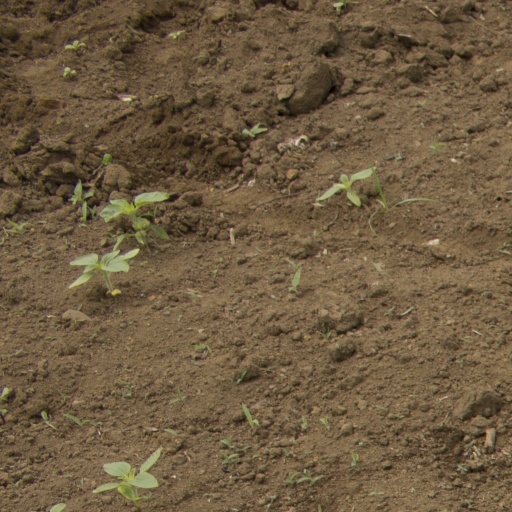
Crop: Jerusalem artichoke